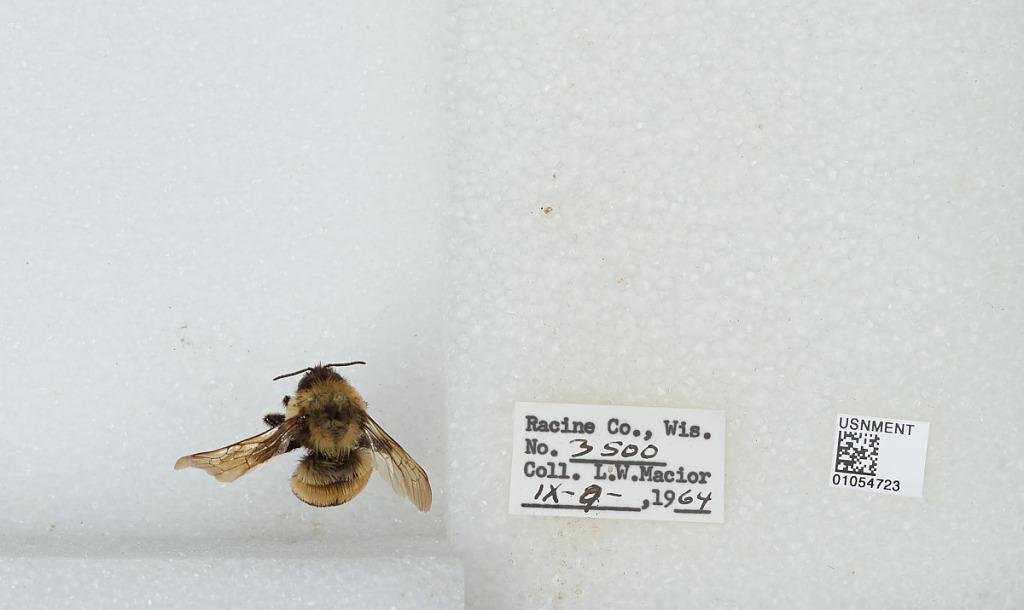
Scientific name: Bombus (Bombus) affinis Cresson
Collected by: L. Macior
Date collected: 1964-9-9
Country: United States
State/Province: Wisconsin
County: Racine
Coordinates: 42.78, -87.76